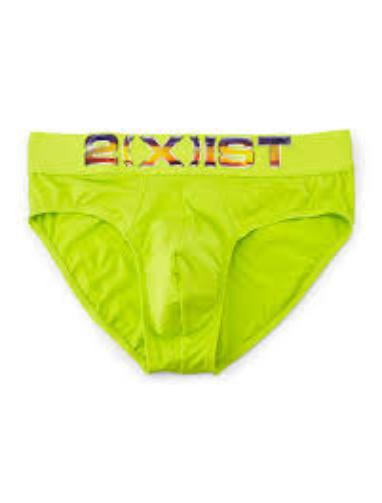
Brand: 2xist
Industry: Clothes